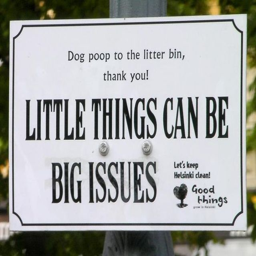
various signs seen around the world